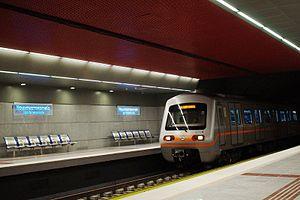
La ligne 3 du métro d’Athènes, ou ligne bleue, est une ligne de métro athénienne reliant Níkea à l’aéroport international d’Athènes, bien que certaines rames n’aillent que jusqu’à l’ancien terminus Doukíssis Plakentías. La section entre Níkea et Doukíssis Plakentías est souterraine, contrairement à celle allant jusqu’à l’aéroport.